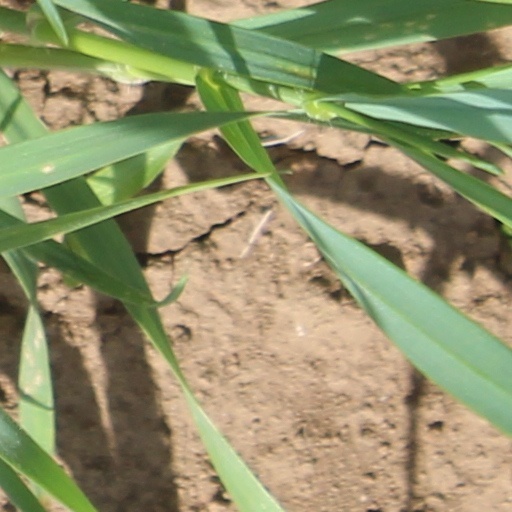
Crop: wheat